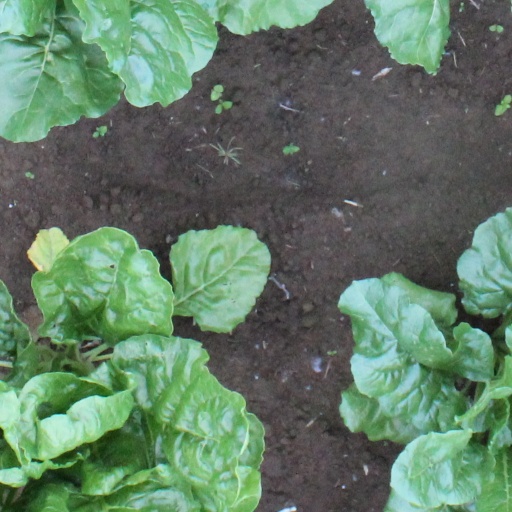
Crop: sugar beet